James Norman Hall

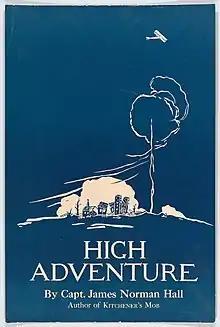
Edward Penfield poster for Hall's memoir, "High Adventure: A Narrative of Air Fighting in France" (1918)

During his time in French aviation, Hall was awarded the Croix de Guerre with five palms and the Médaille Militaire. In early 1918, after the United States entered the war, the Lafayette Escadrille was incorporated into the American 103rd Aero Squadron, and Hall was commissioned as a captain in the Army Air Service. Hall flew several combat missions over the Western Front with the 103rd Aero Squadron and later the 94th Aero Squadron, one of the first American pursuit units. During a brief period in early 1918, he served as acting commander of the 94th, where he flew alongside future ace Eddie Rickenbacker.